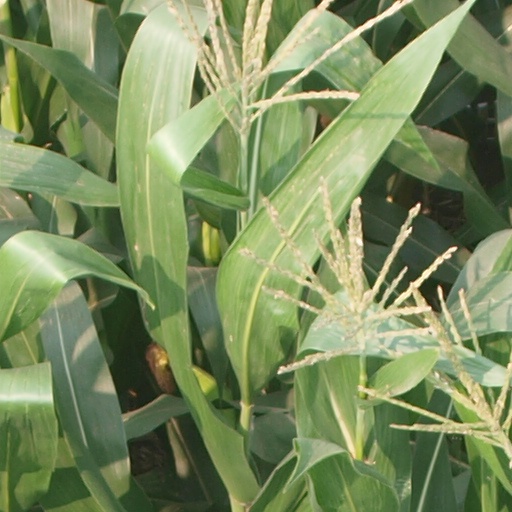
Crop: maize; corn